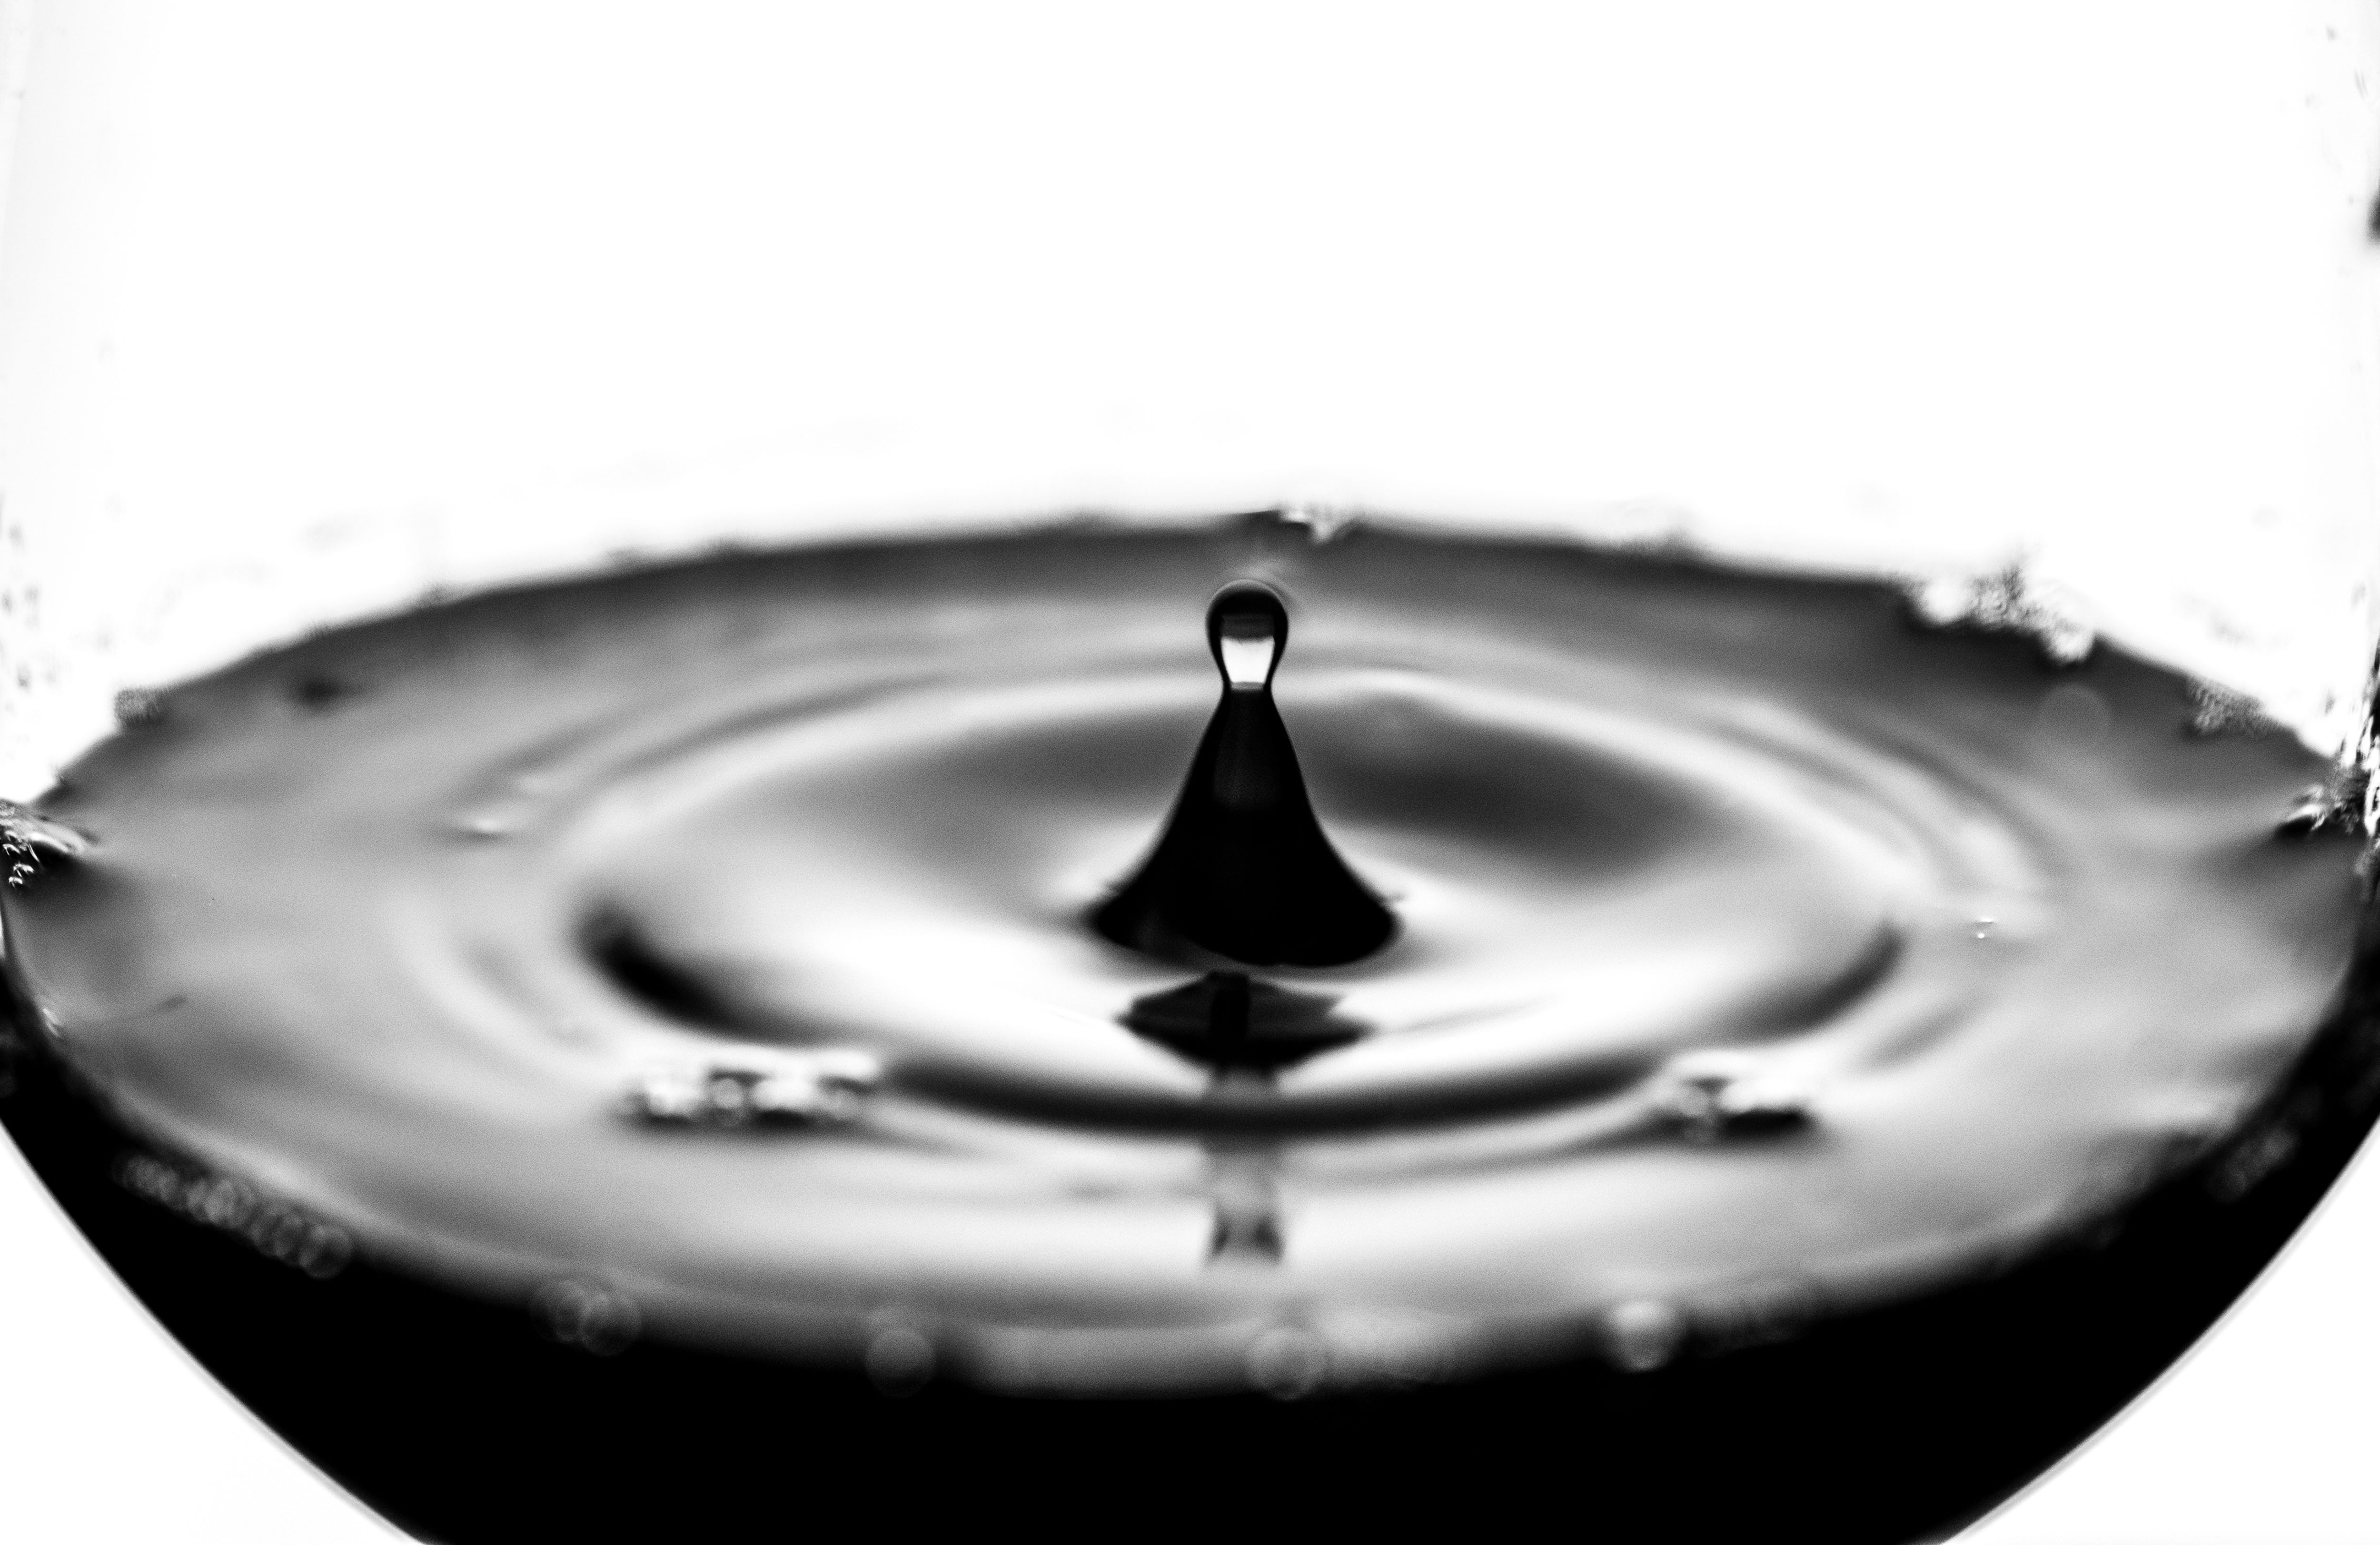
alcohol, alcoholic, beverage, black, black and white, catering, celebration, champagne, close up, cold drink, cuisine, drink, drinkable, drinking, drip, drop, droplet, drunk, drunken, flavour, fluid, fresh, freshness, glass, glass of red, hydration, isolated, lifestyle, liquid, macro, motion, potation, red wine, refreshment, scented, serving, smelling, taste, tasting, thirsty, whiskey, white background, wine, wine glass, water, monochrome photography, photography, monochrome, still life photography, water resources